Dunno Y... Na Jaane Kyon

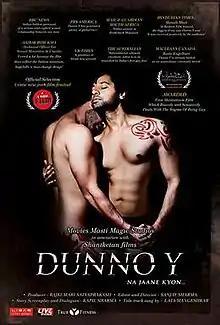
Movie poster

Dunno Y ... Na Jaane Kyon is a 2010 bilingual Indian film. It was directed by Sanjay Sharma and written by Kapil Sharma, who also played the lead. It premiered in April 2010 at India's first mainstream gay film festival, the Kashish Mumbai International Queer Film Festival.